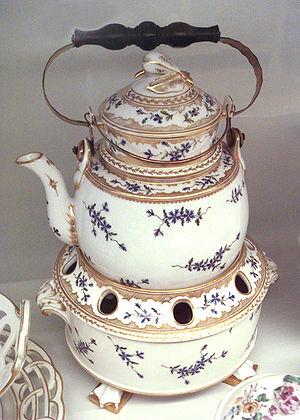
La Manufacture de porcelaine de Clignancourt est une fabrique qui produisit de la porcelaine à la fin du XVIIIᵉ siècle. Elle était placée sous la protection du comte de Provence, frère du roi et futur Louis XVIII. Elle est également couramment nommée Manufacture de Monsieur en référence à son illustre protecteur.